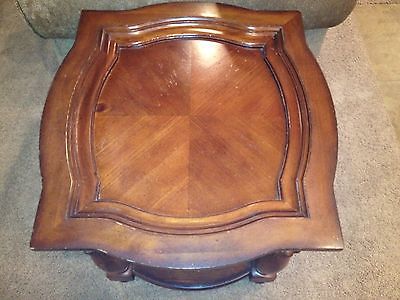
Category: table